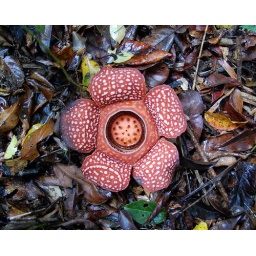
Rafflesia Schadenbergiana - largest Rafflesia flower in the Philippines - Flower Buds 16-20cm diameter - threaten - endangared plants in the Philippines